Jeff Buckley

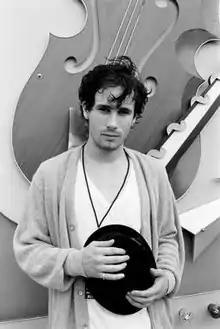
Buckley in 1994

Jeffrey Scott Buckley (raised as Scott Moorhead; November 17, 1966 – May 29, 1997) was an American musician. After a decade as a session guitarist in Los Angeles, he attracted a cult following in the early 1990s performing at venues in the East Village, Manhattan. He signed with Columbia, recruited a band, and released his only studio album, "Grace", in 1994. Buckley toured extensively to promote "Grace", with concerts in the U.S., Europe, Japan, and Australia.